Andha 7 Naatkal

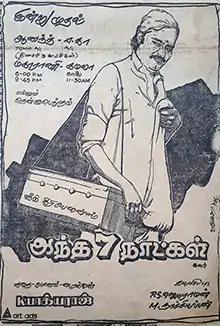
Theatrical release poster

Andha 7 Naatkal is a 1981 Indian Tamil-language romantic drama film written and directed by K. Bhagyaraj. The film stars Bhagyaraj, Rajesh and Ambika, with Kallapetti Singaram and Master Haja Sheriff in supporting roles. It revolves around a woman (Ambika) who is forced into an arranged marriage with a widower (Rajesh), but still longs for her first love (Bhagyaraj).